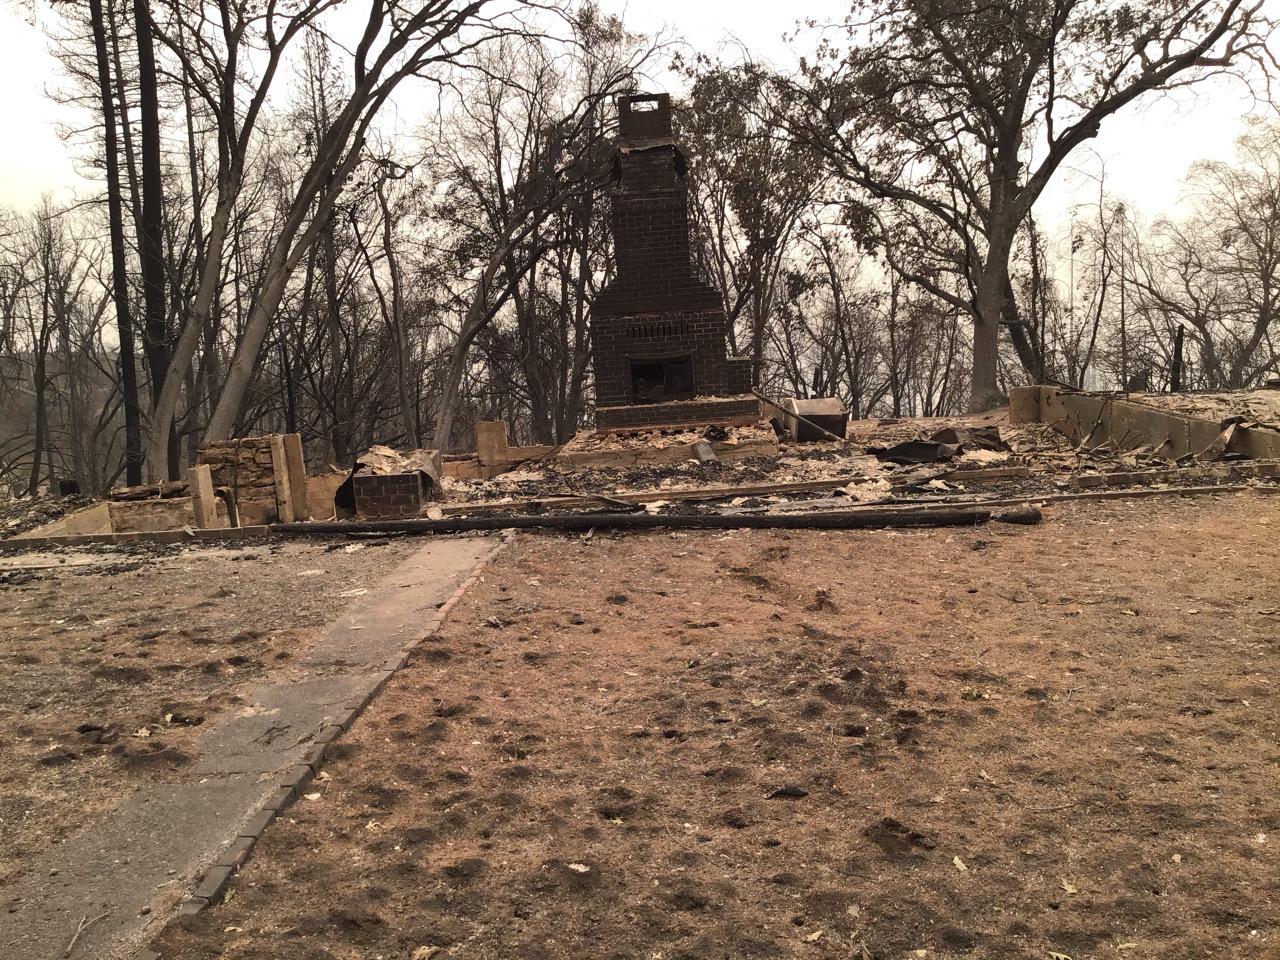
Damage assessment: destroyed